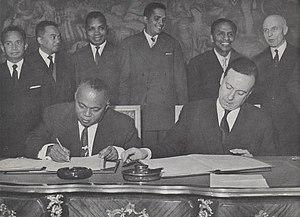
L’indépendance de Madagascar est proclamée le 26 juin 1960 à l'issue d'un processus négocié entre l'élite politique malgache et le gouvernement français, qui avait fait de l'île une colonie 65 ans plus tôt.